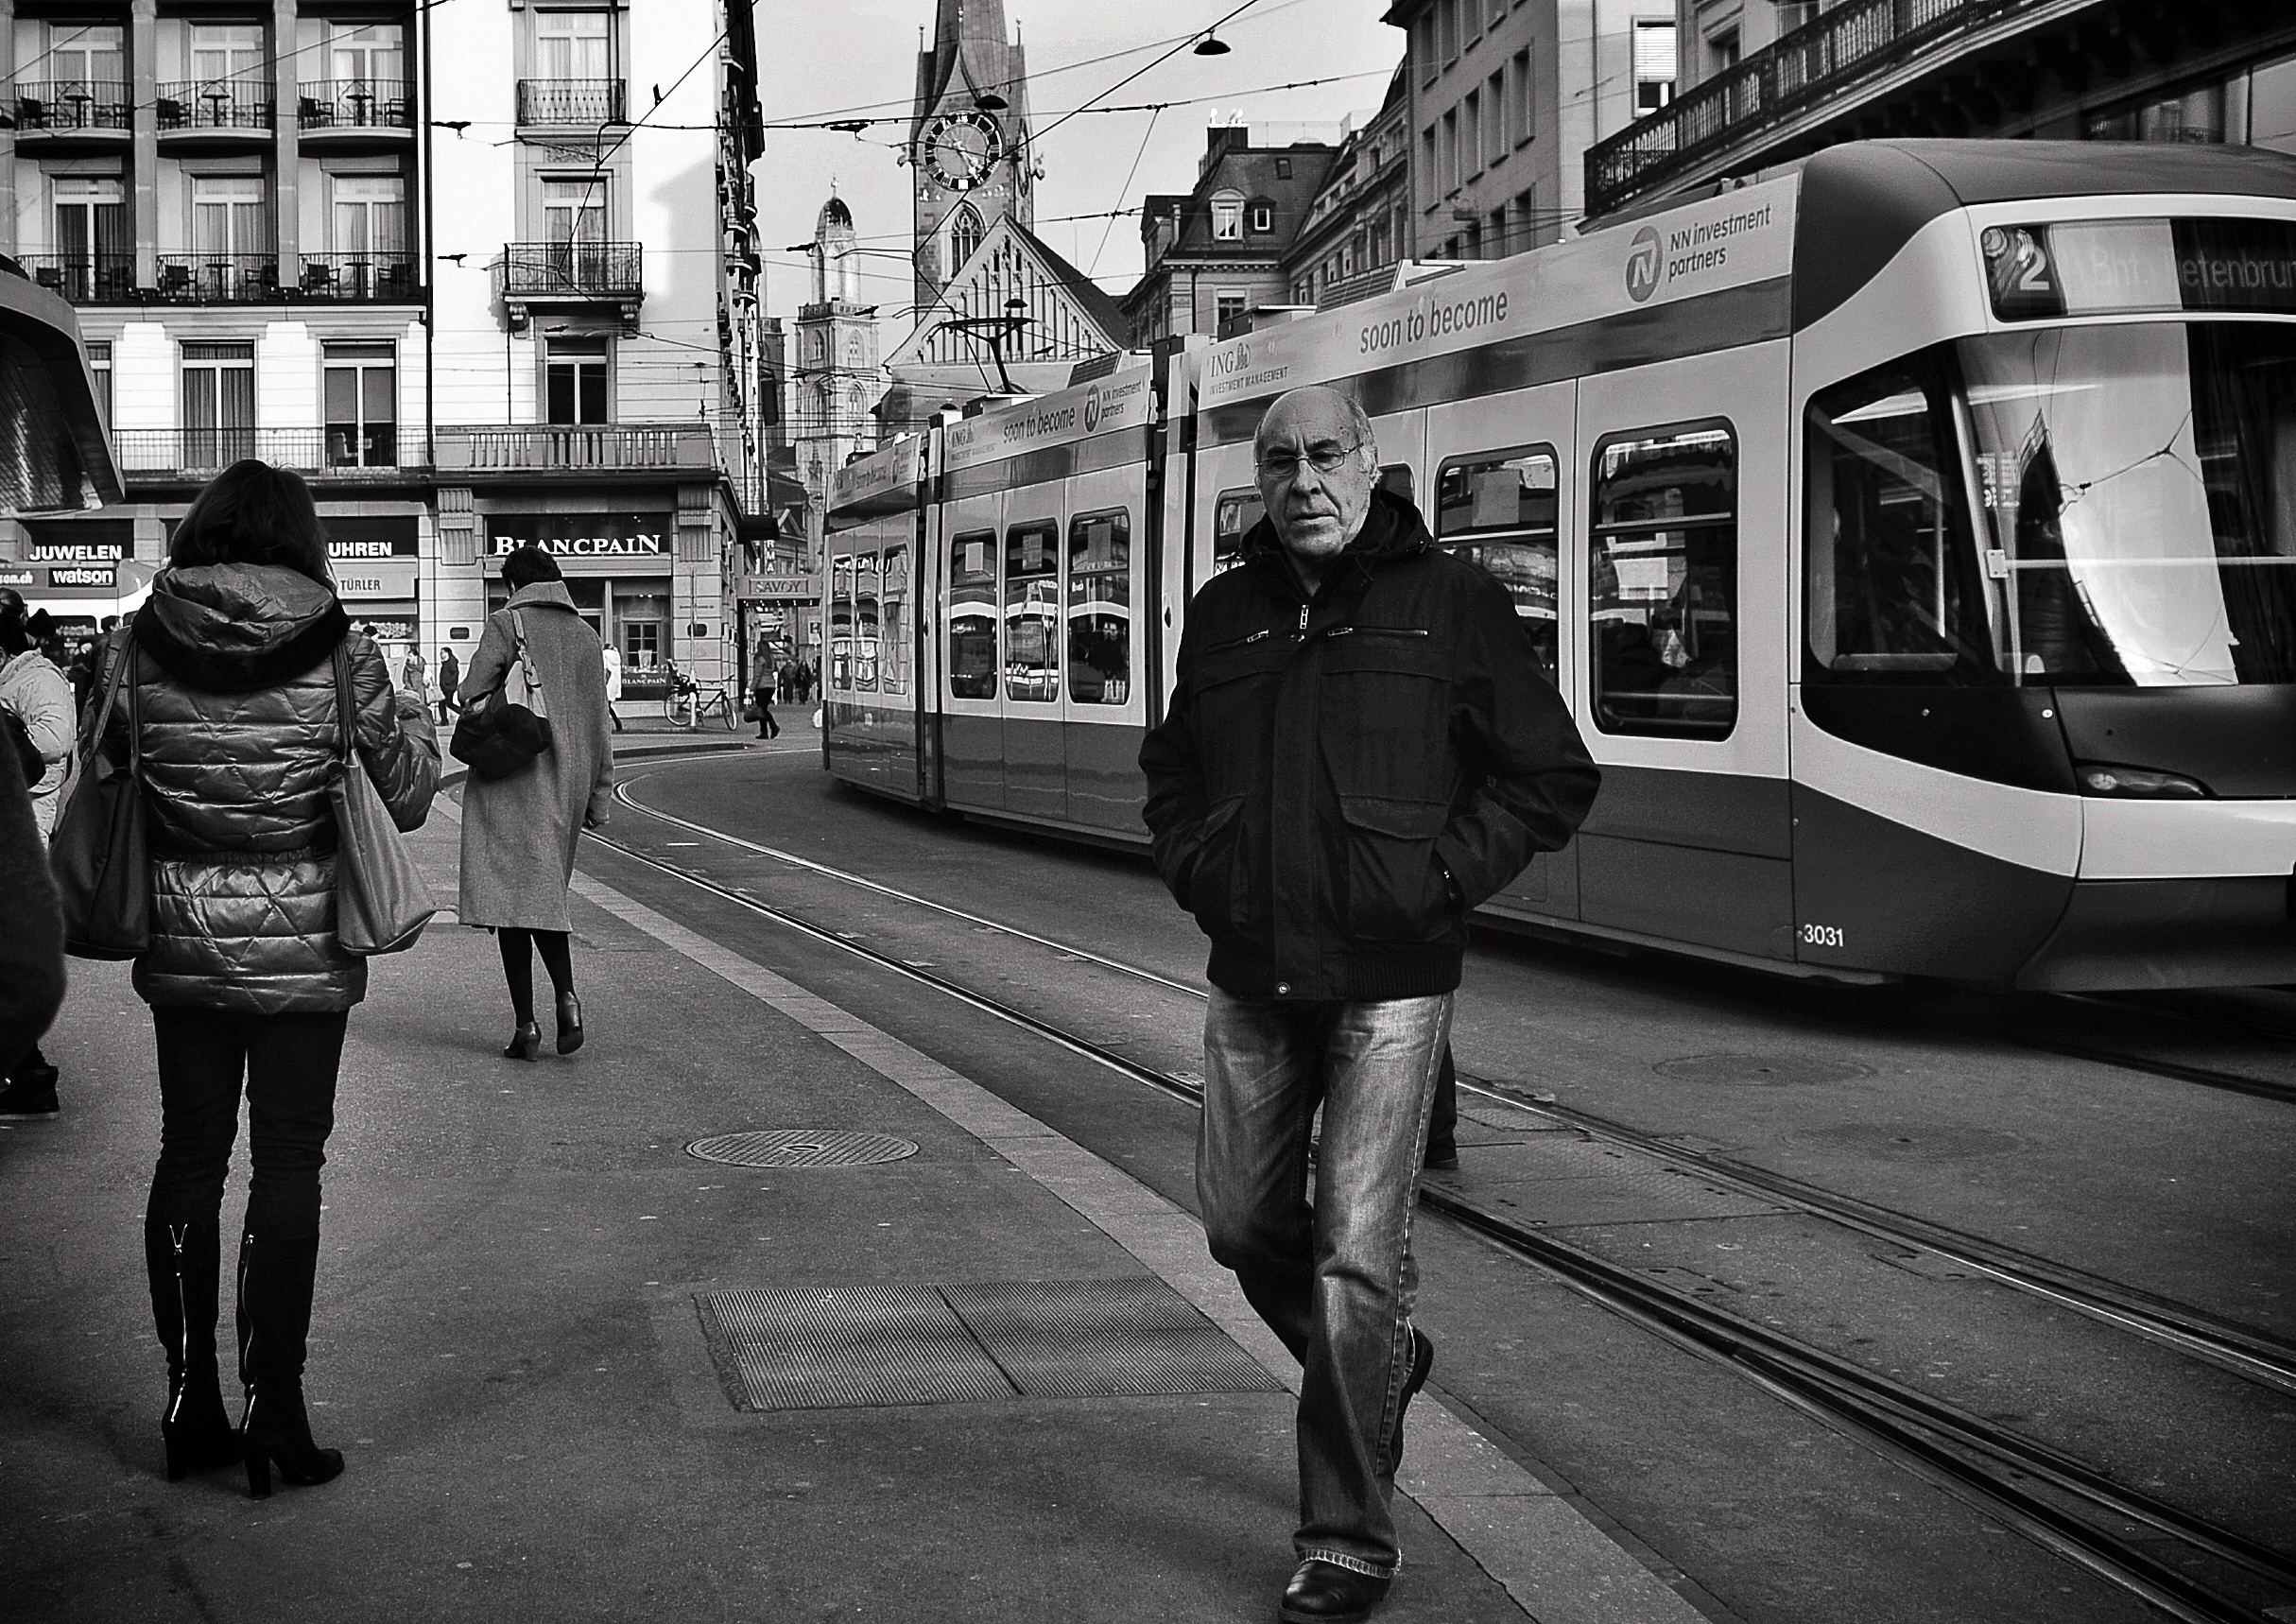
pedestrian, winter, black and white, people, road, street, photography, city, urban, tram, transport, vehicle, nikon, black, monochrome, lane, public transport, streetphotography, blackandwhite, candid, infrastructure, swiss, snapshot, streetart, schweiz, switzerland, foto, zurich, snapseed, schwarzundweiss, streetpix, thomas8047, d300s, streetphotographer, streetartstreetlife, 175528, vbz, paradeplatz, strassenfoto, z ri, z rilinie, monochrome photography